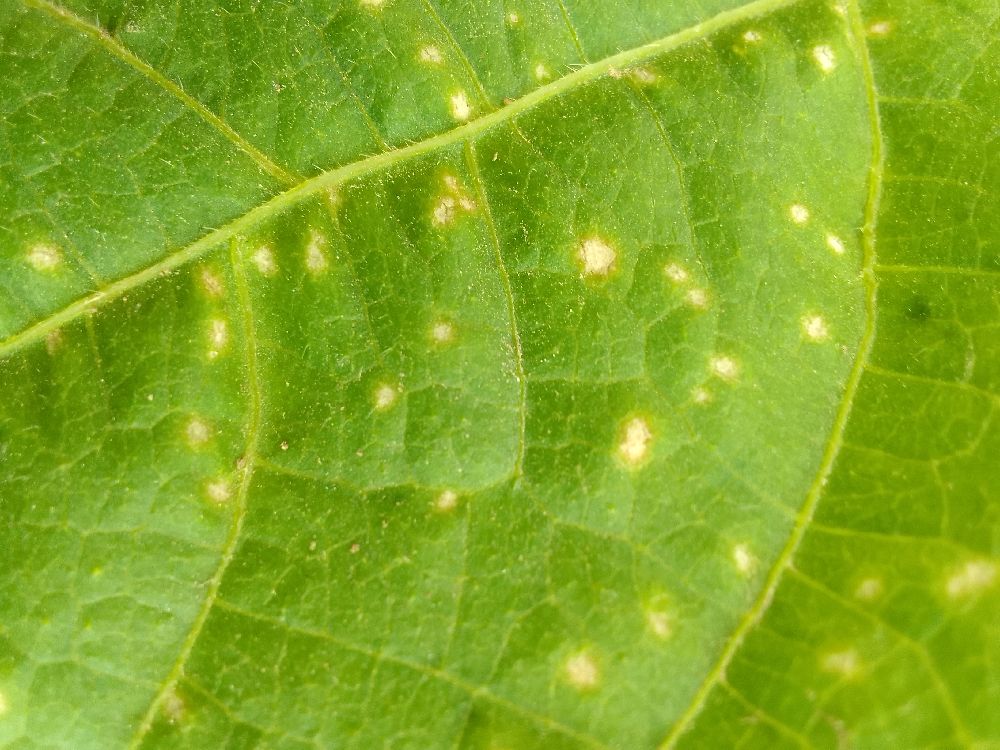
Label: rust